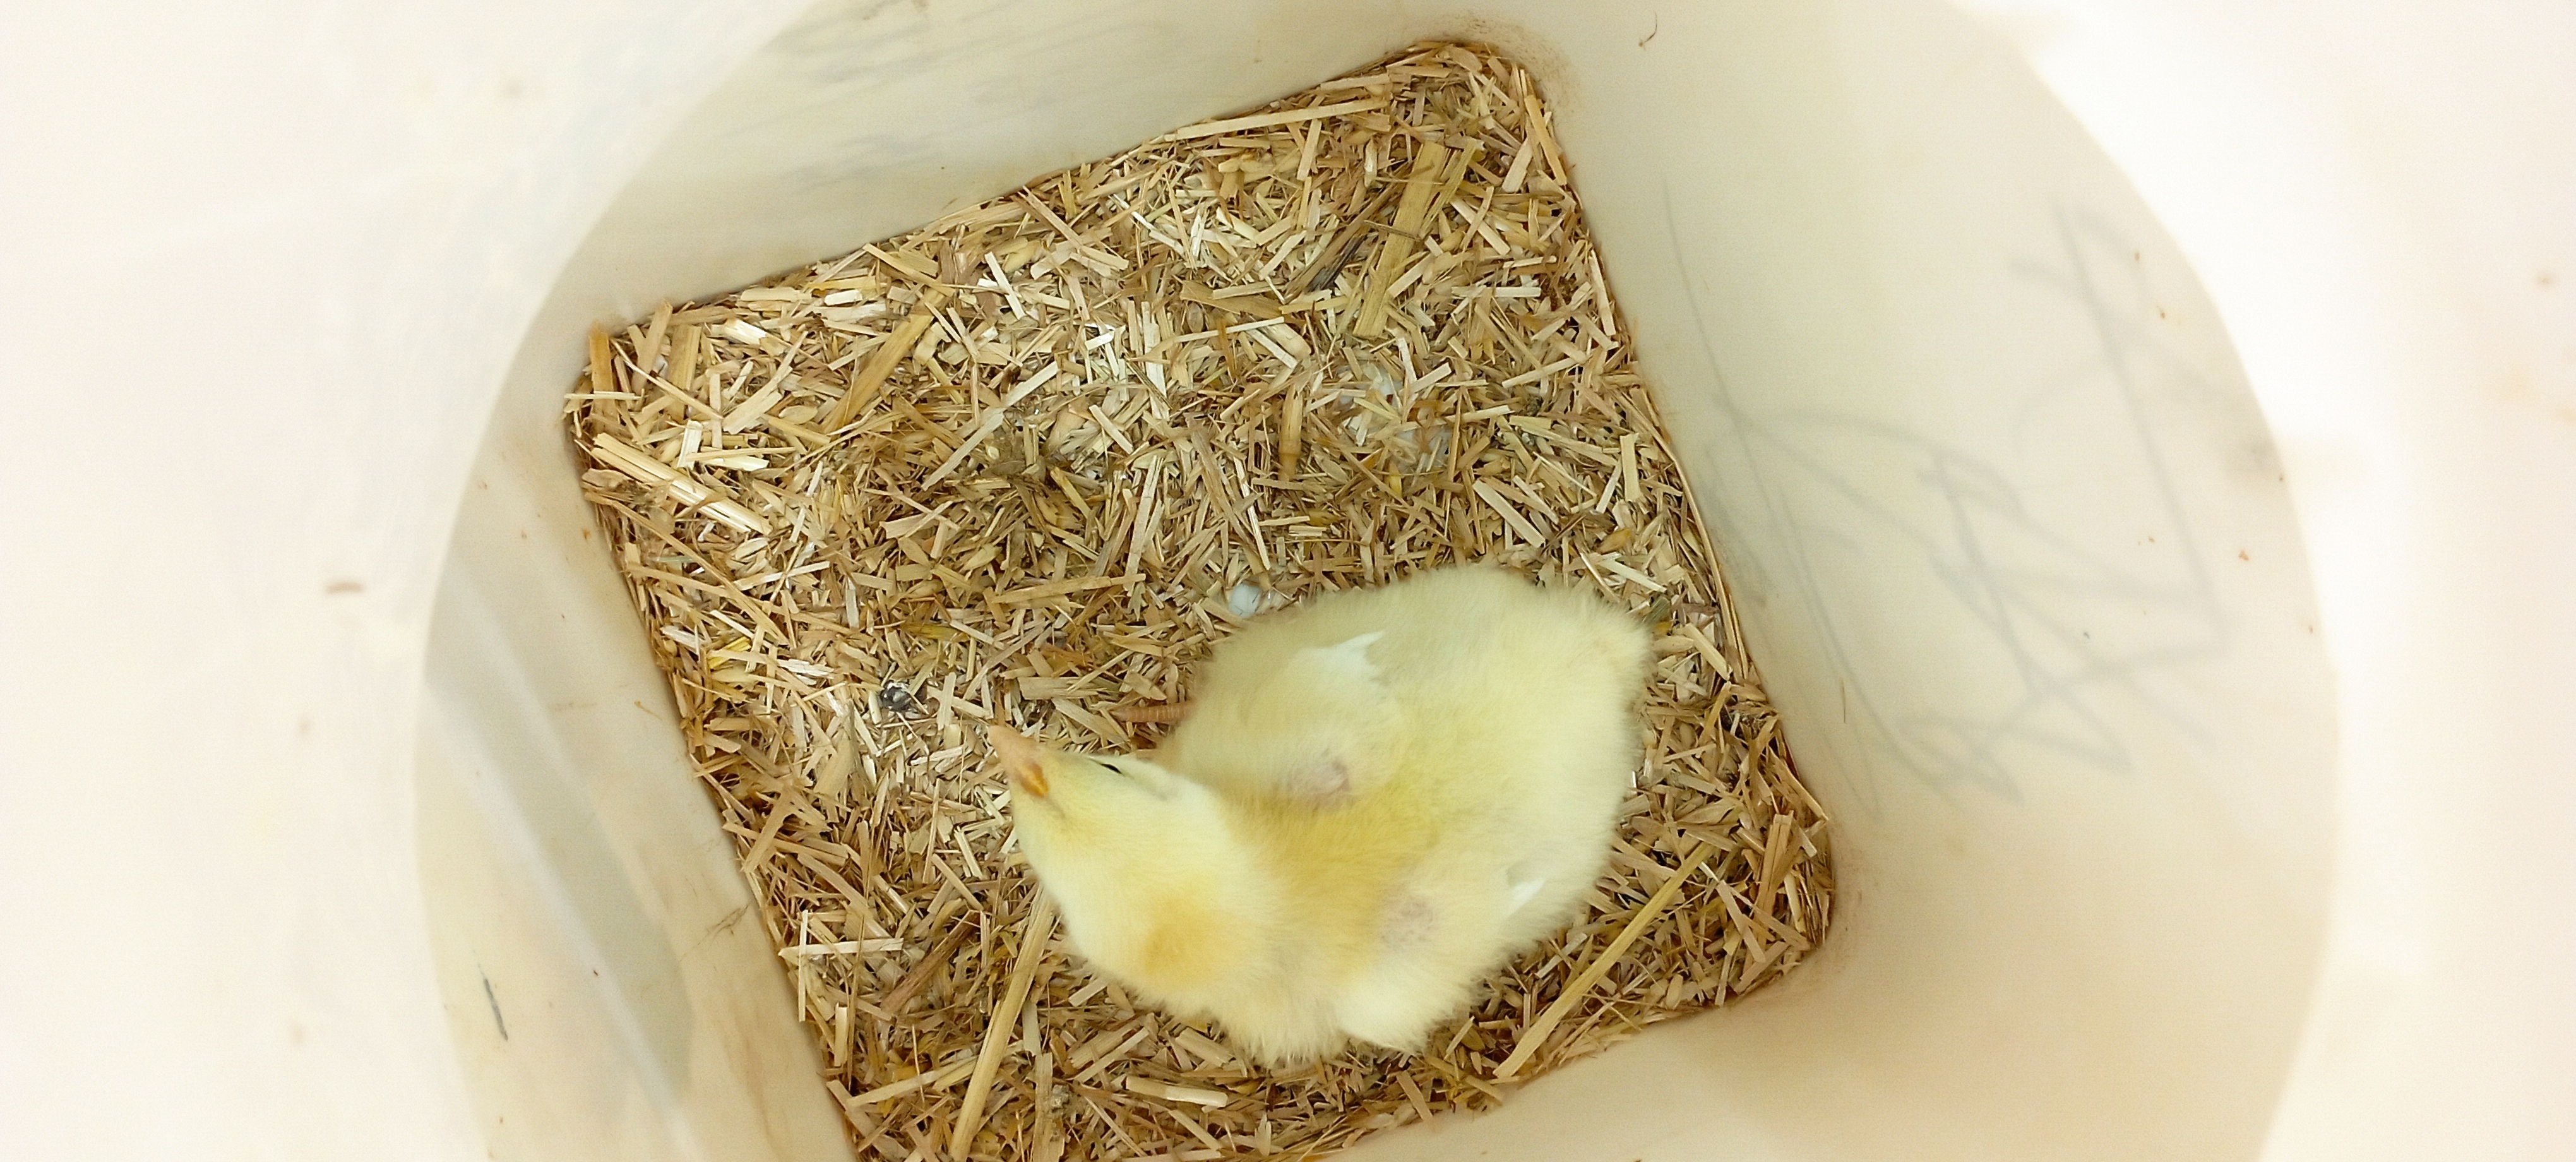
Weight: 207 g